Question: Please indicate a possible affordance area of the bottle that can be used for opening
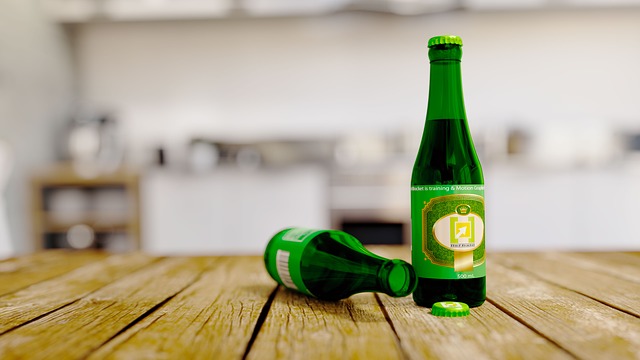
Answer: [424, 34, 465, 99]